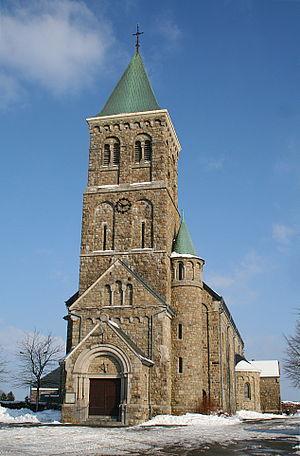
Sourbrodt (Belgique), l'église Saint-Wendelin.
Sourbrodt est un village belge de l'ancienne commune de Robertville, situé en Région wallonne dans la province de Liège, appartenant à la commune de Waimes.